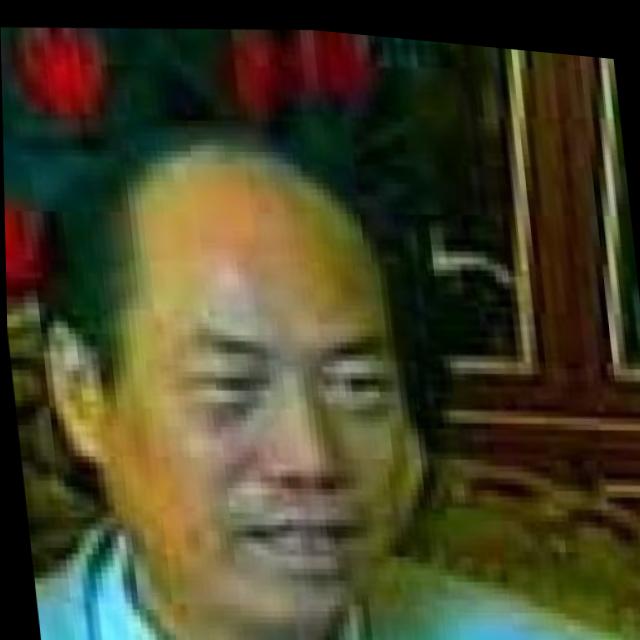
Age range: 45-64